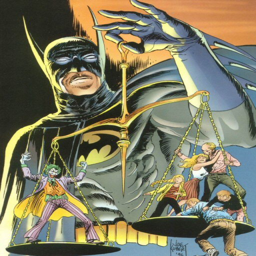
comic book characters by fictional character creator